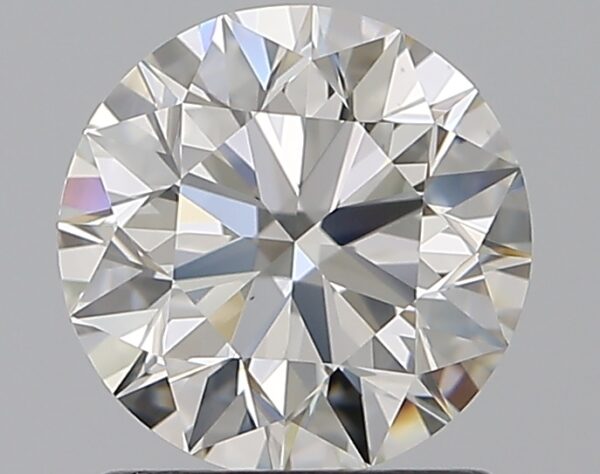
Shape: round
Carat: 1.2
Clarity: VS1
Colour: H
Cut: EX
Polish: EX
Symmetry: EX
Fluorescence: N
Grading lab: GIA
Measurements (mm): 6.74 x 6.77 x 4.24